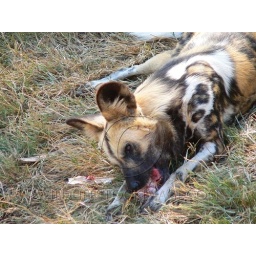
Endangered Wild dog lying in grass while feeding